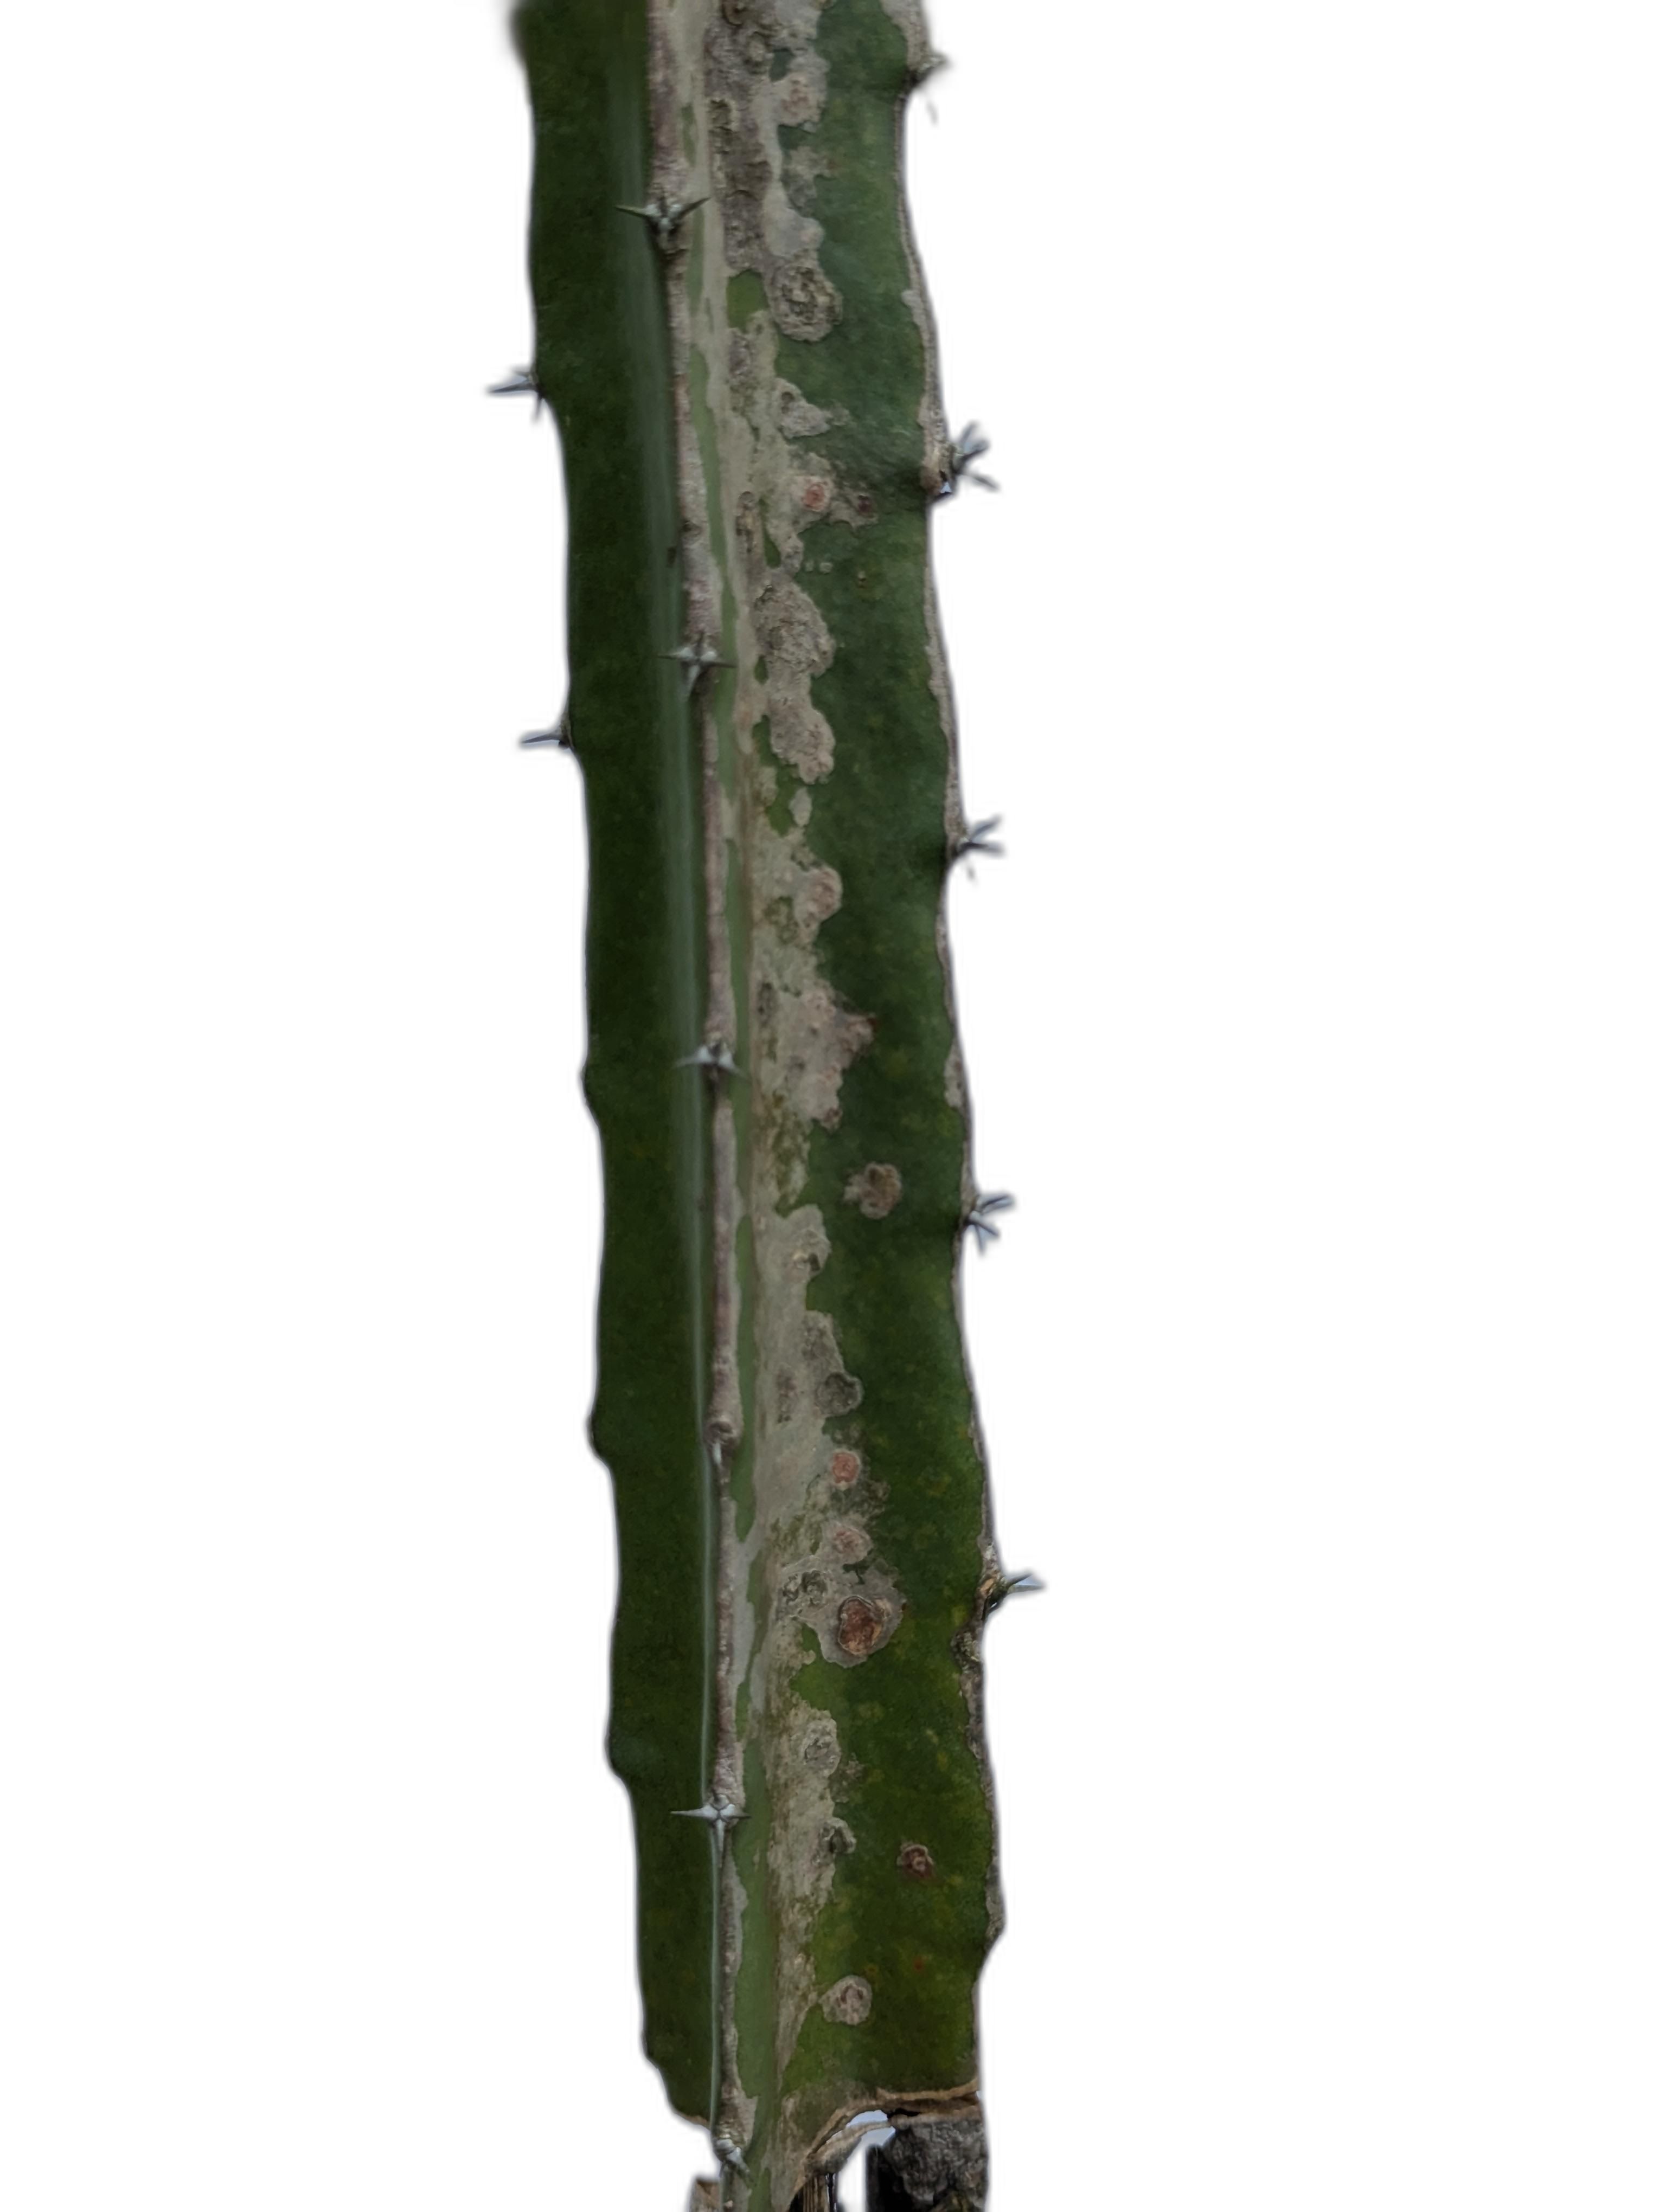
Label: Bad leaf